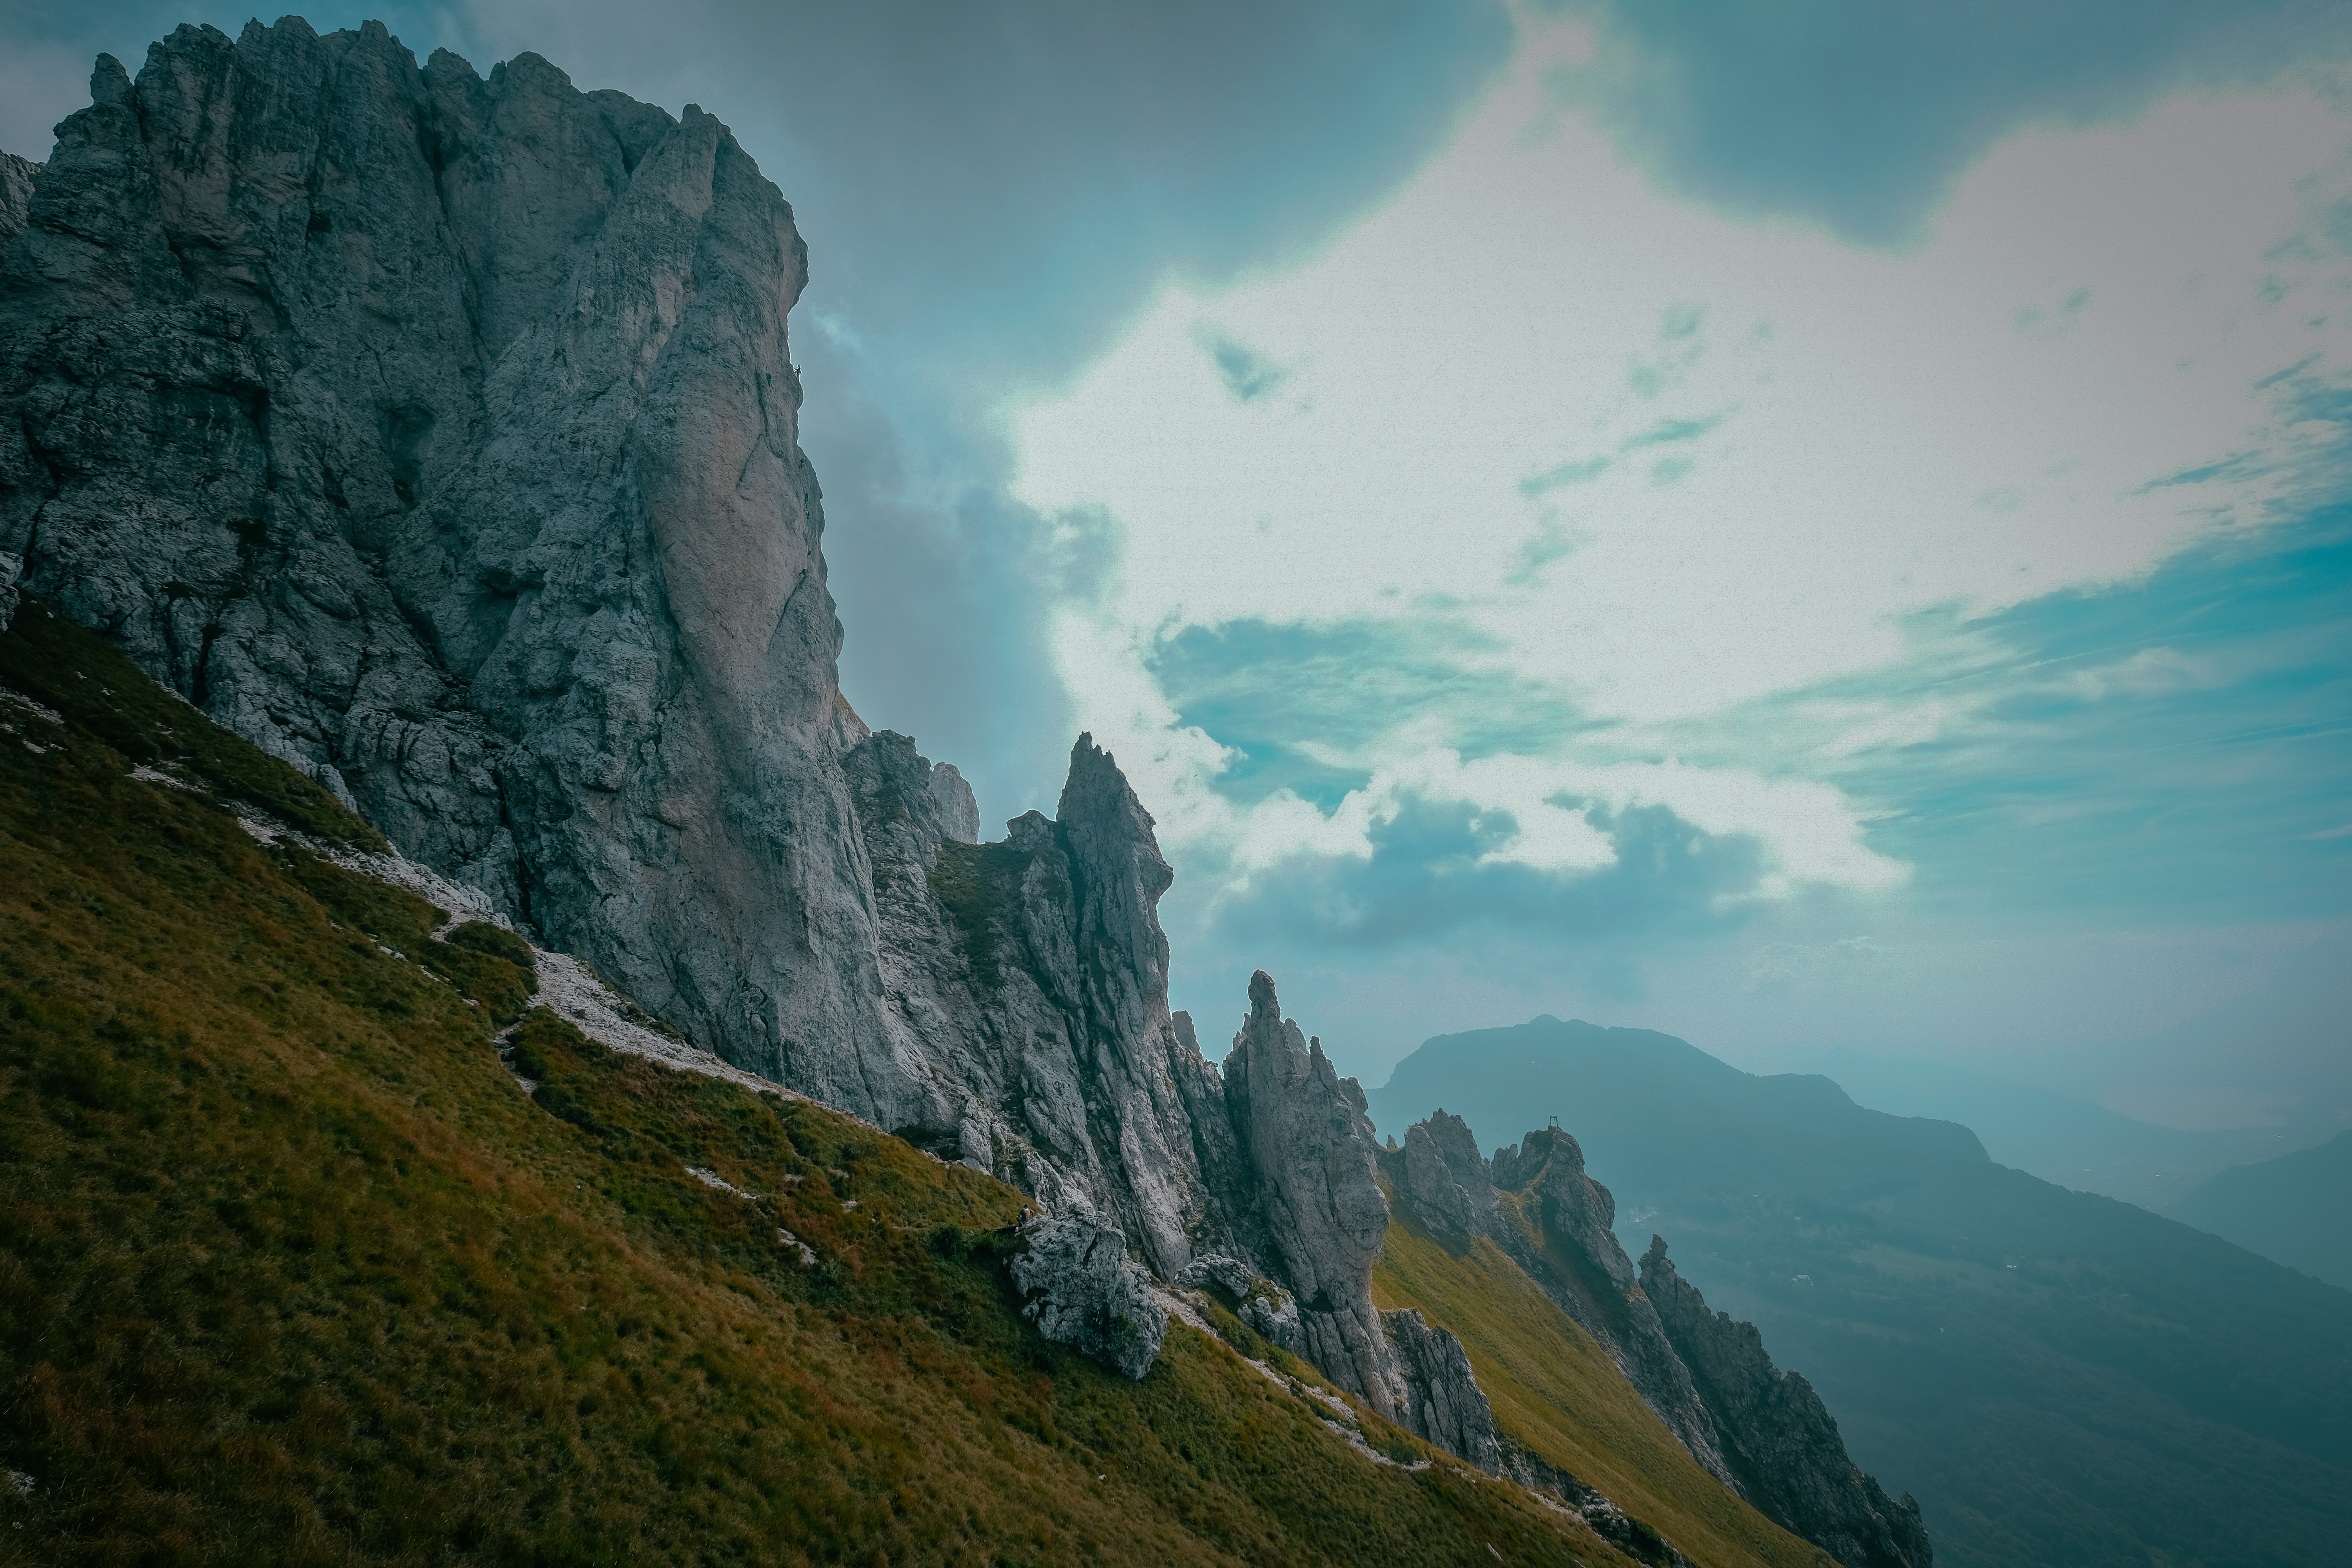
mountainous landforms, sky, mountain, nature, highland, mount scenery, cloud, mountain range, wilderness, ridge, atmosphere, hill station, terrain, cliff, tree, national park, escarpment, valley, rock, alps, landscape, massif, meteorological phenomenon, hill, fell, grass, computer wallpaper, summit